The Mercy Journals

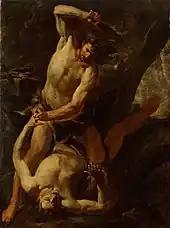
Painting of Cain and Abel by Italian Renaissance artist Gioacchino Assereto

Several reviewers found similarities between the relationship of Mercy and his brother Leo, and the Biblical story of Cain and Abel. Casper herself acknowledged these parallels, describing it as "in part, a reworking of Cain and Abel—a last murder as opposed to a first murder." Early in development, the novel was titled "The Last Murder" as a reference to this. Casper intended for Mercy to represent Abel while Leo was a "Cain figure". While writing, she consulted the Jewish Publication Society of America Version of the text and studied the accompanying Midrash. She incorporated references to passages from Genesis into the book.